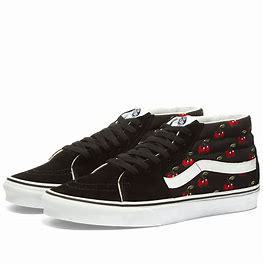
Brand: Vans
Model: SK8 Mid